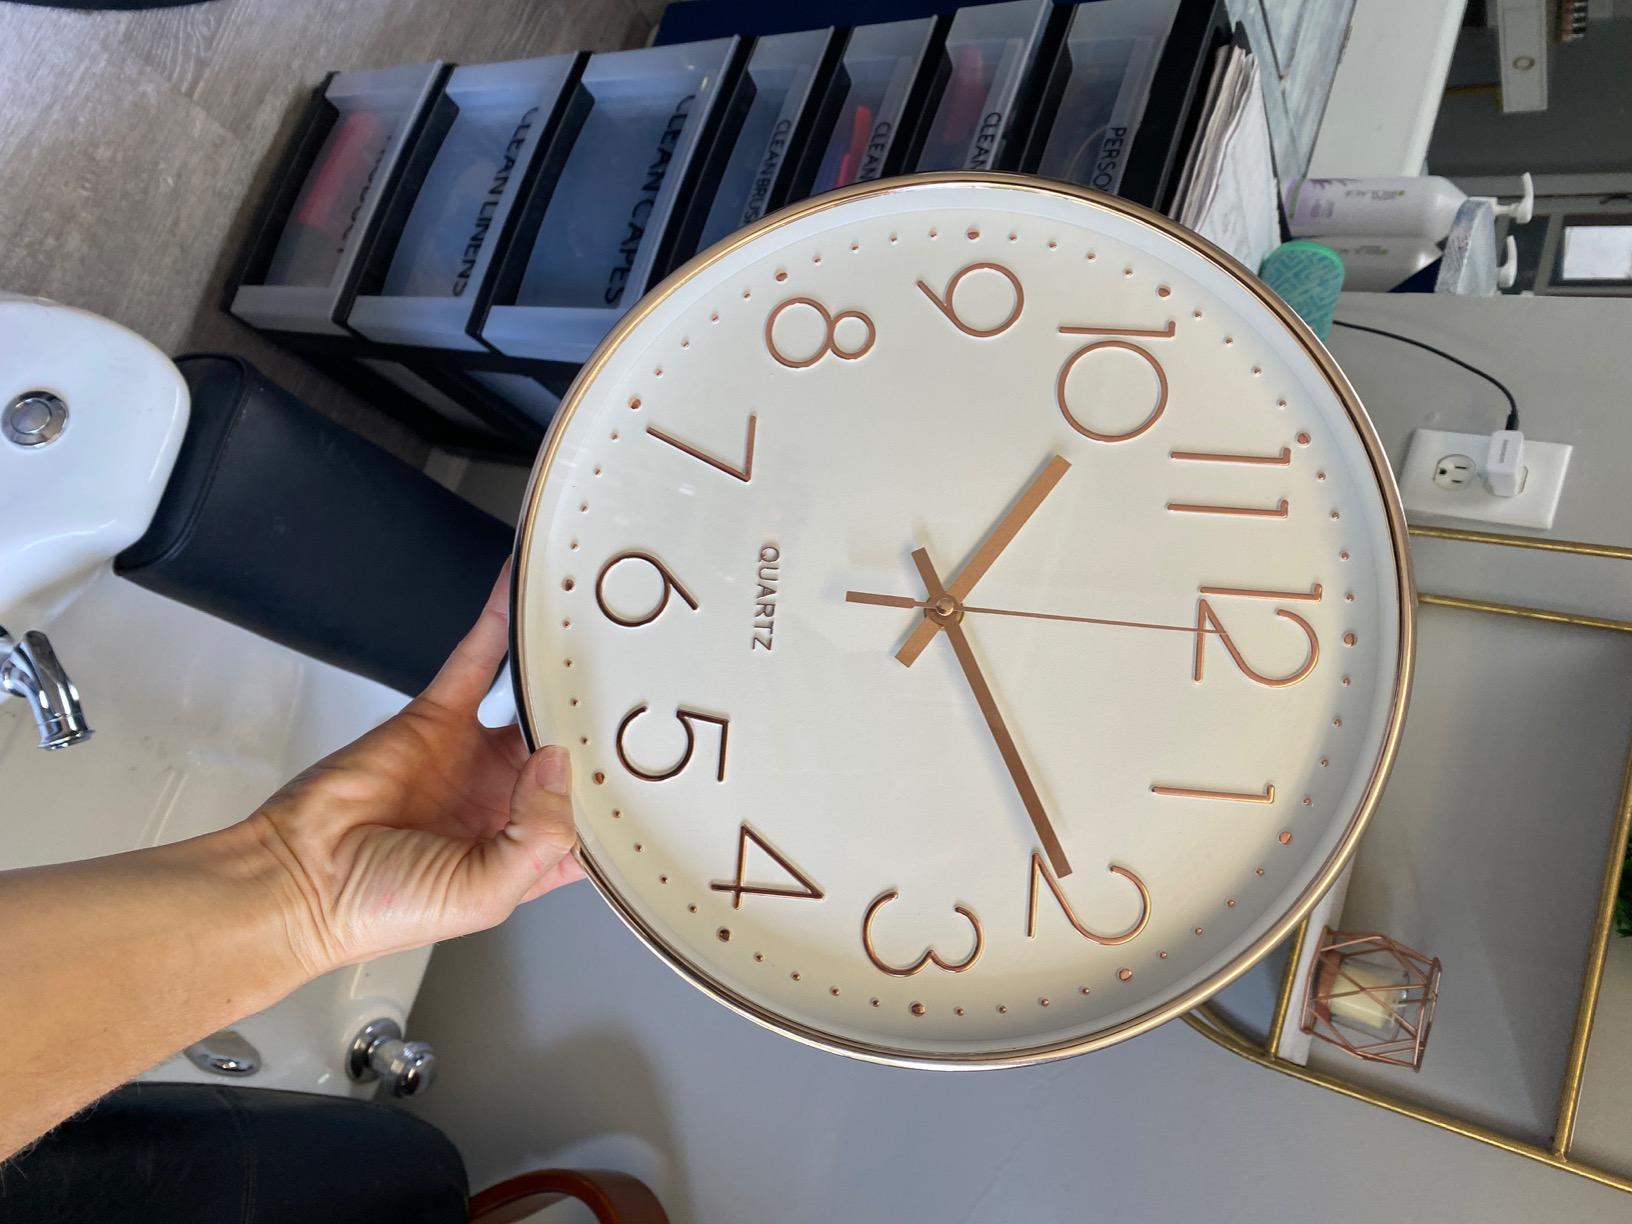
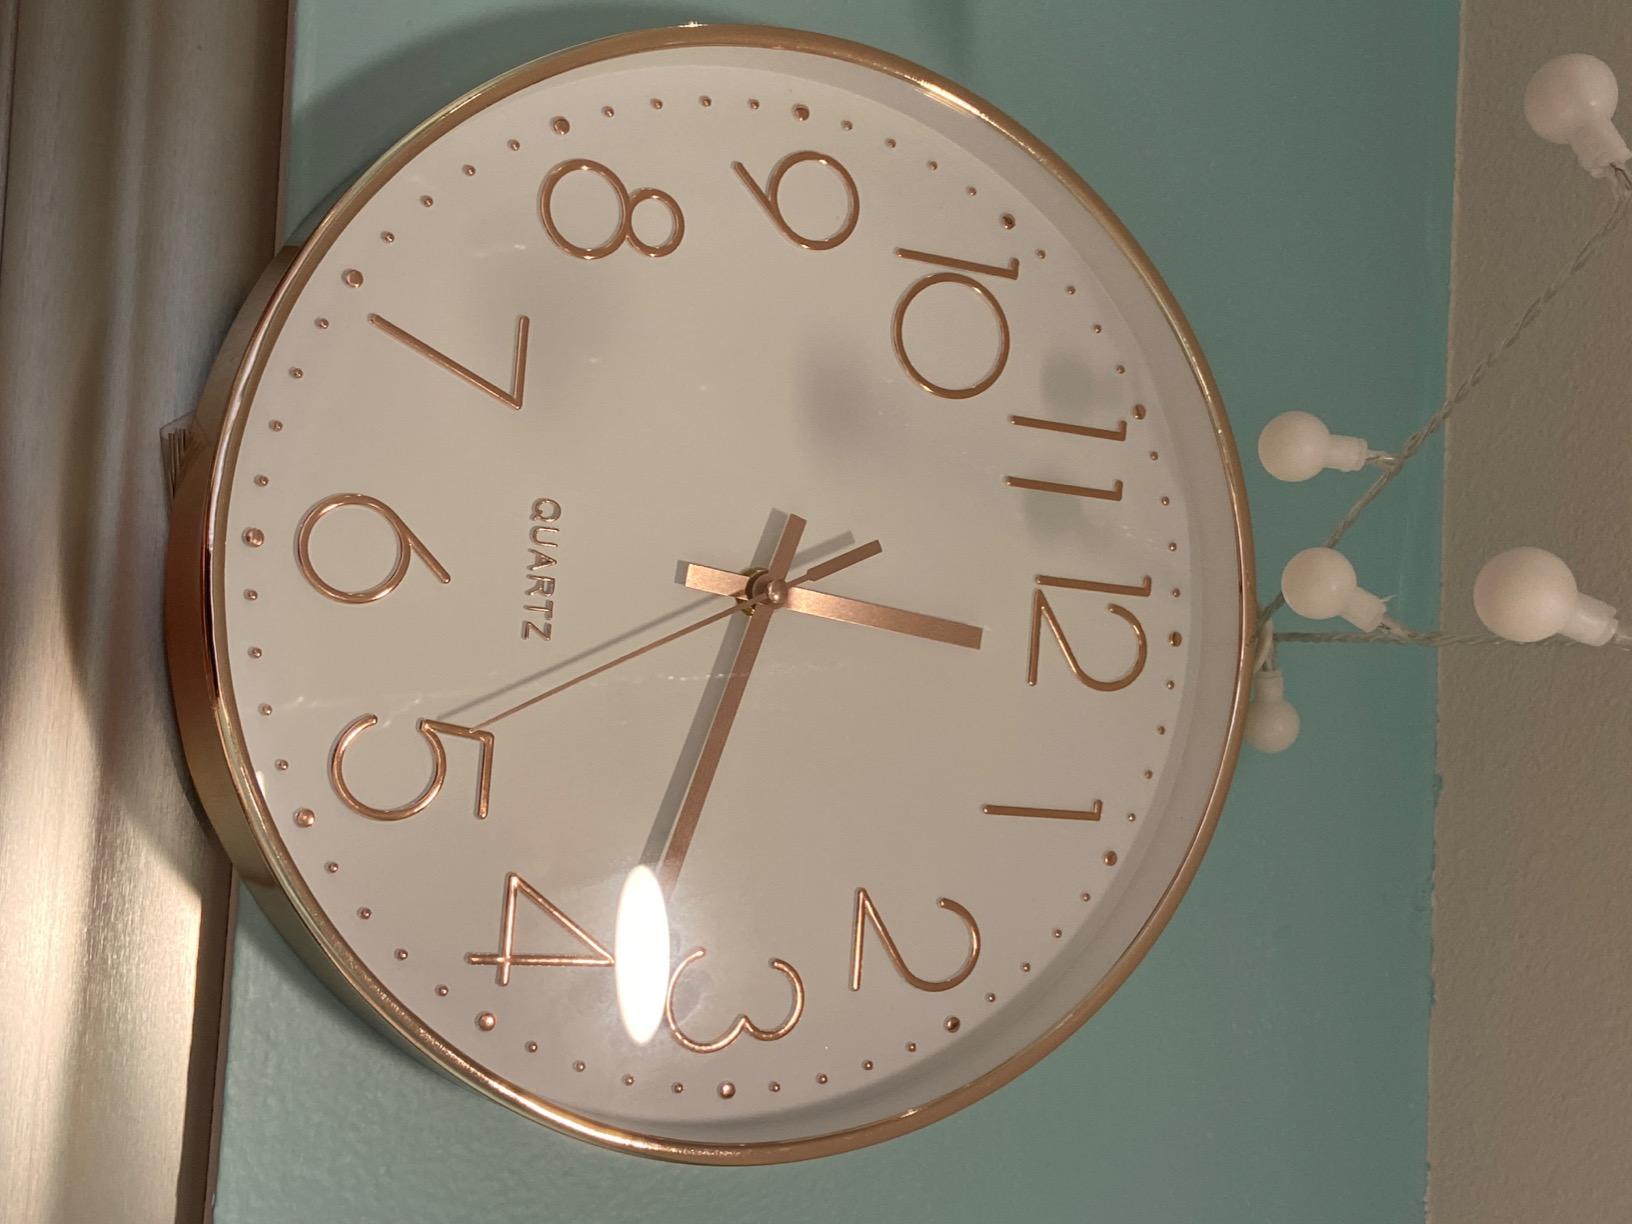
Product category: clock
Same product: yes